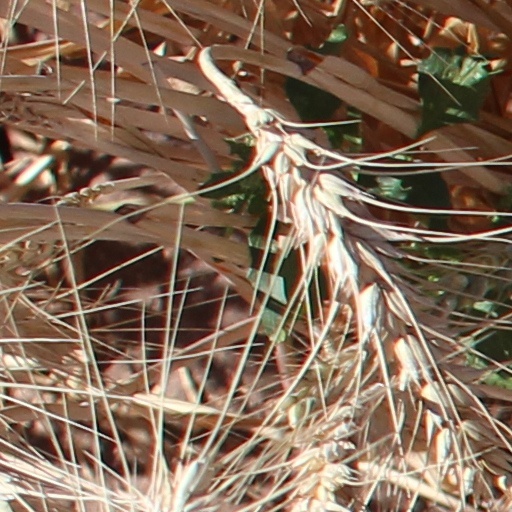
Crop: wheat